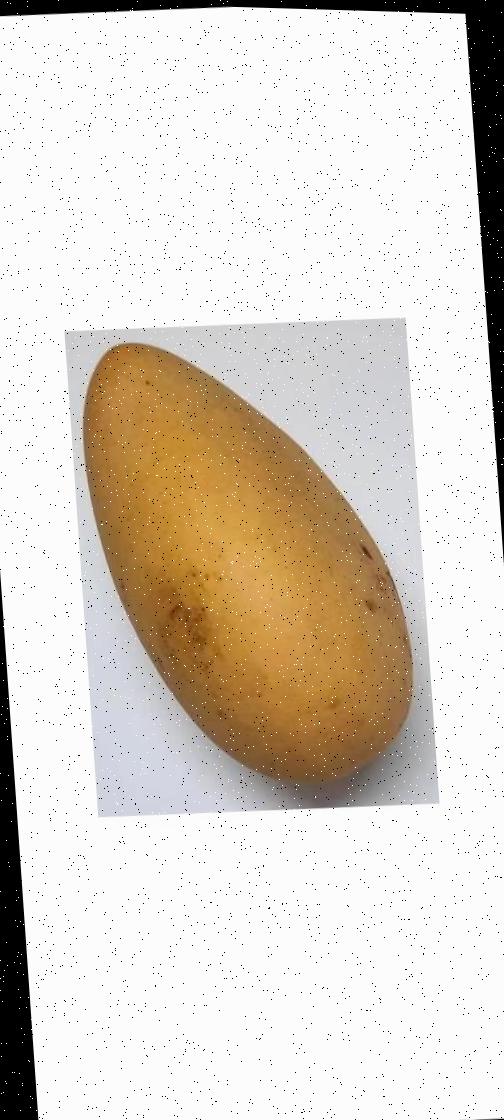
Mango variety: Katimon